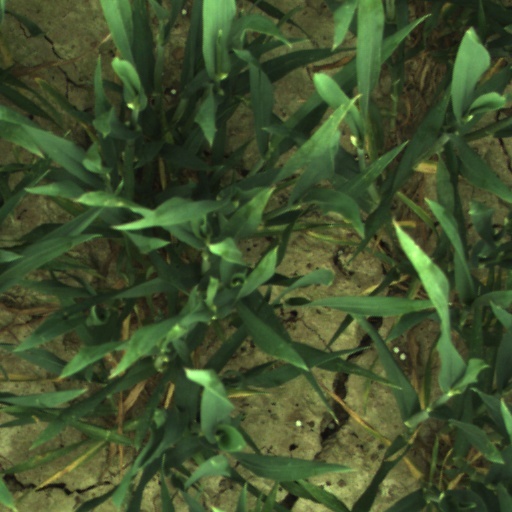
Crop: wheat